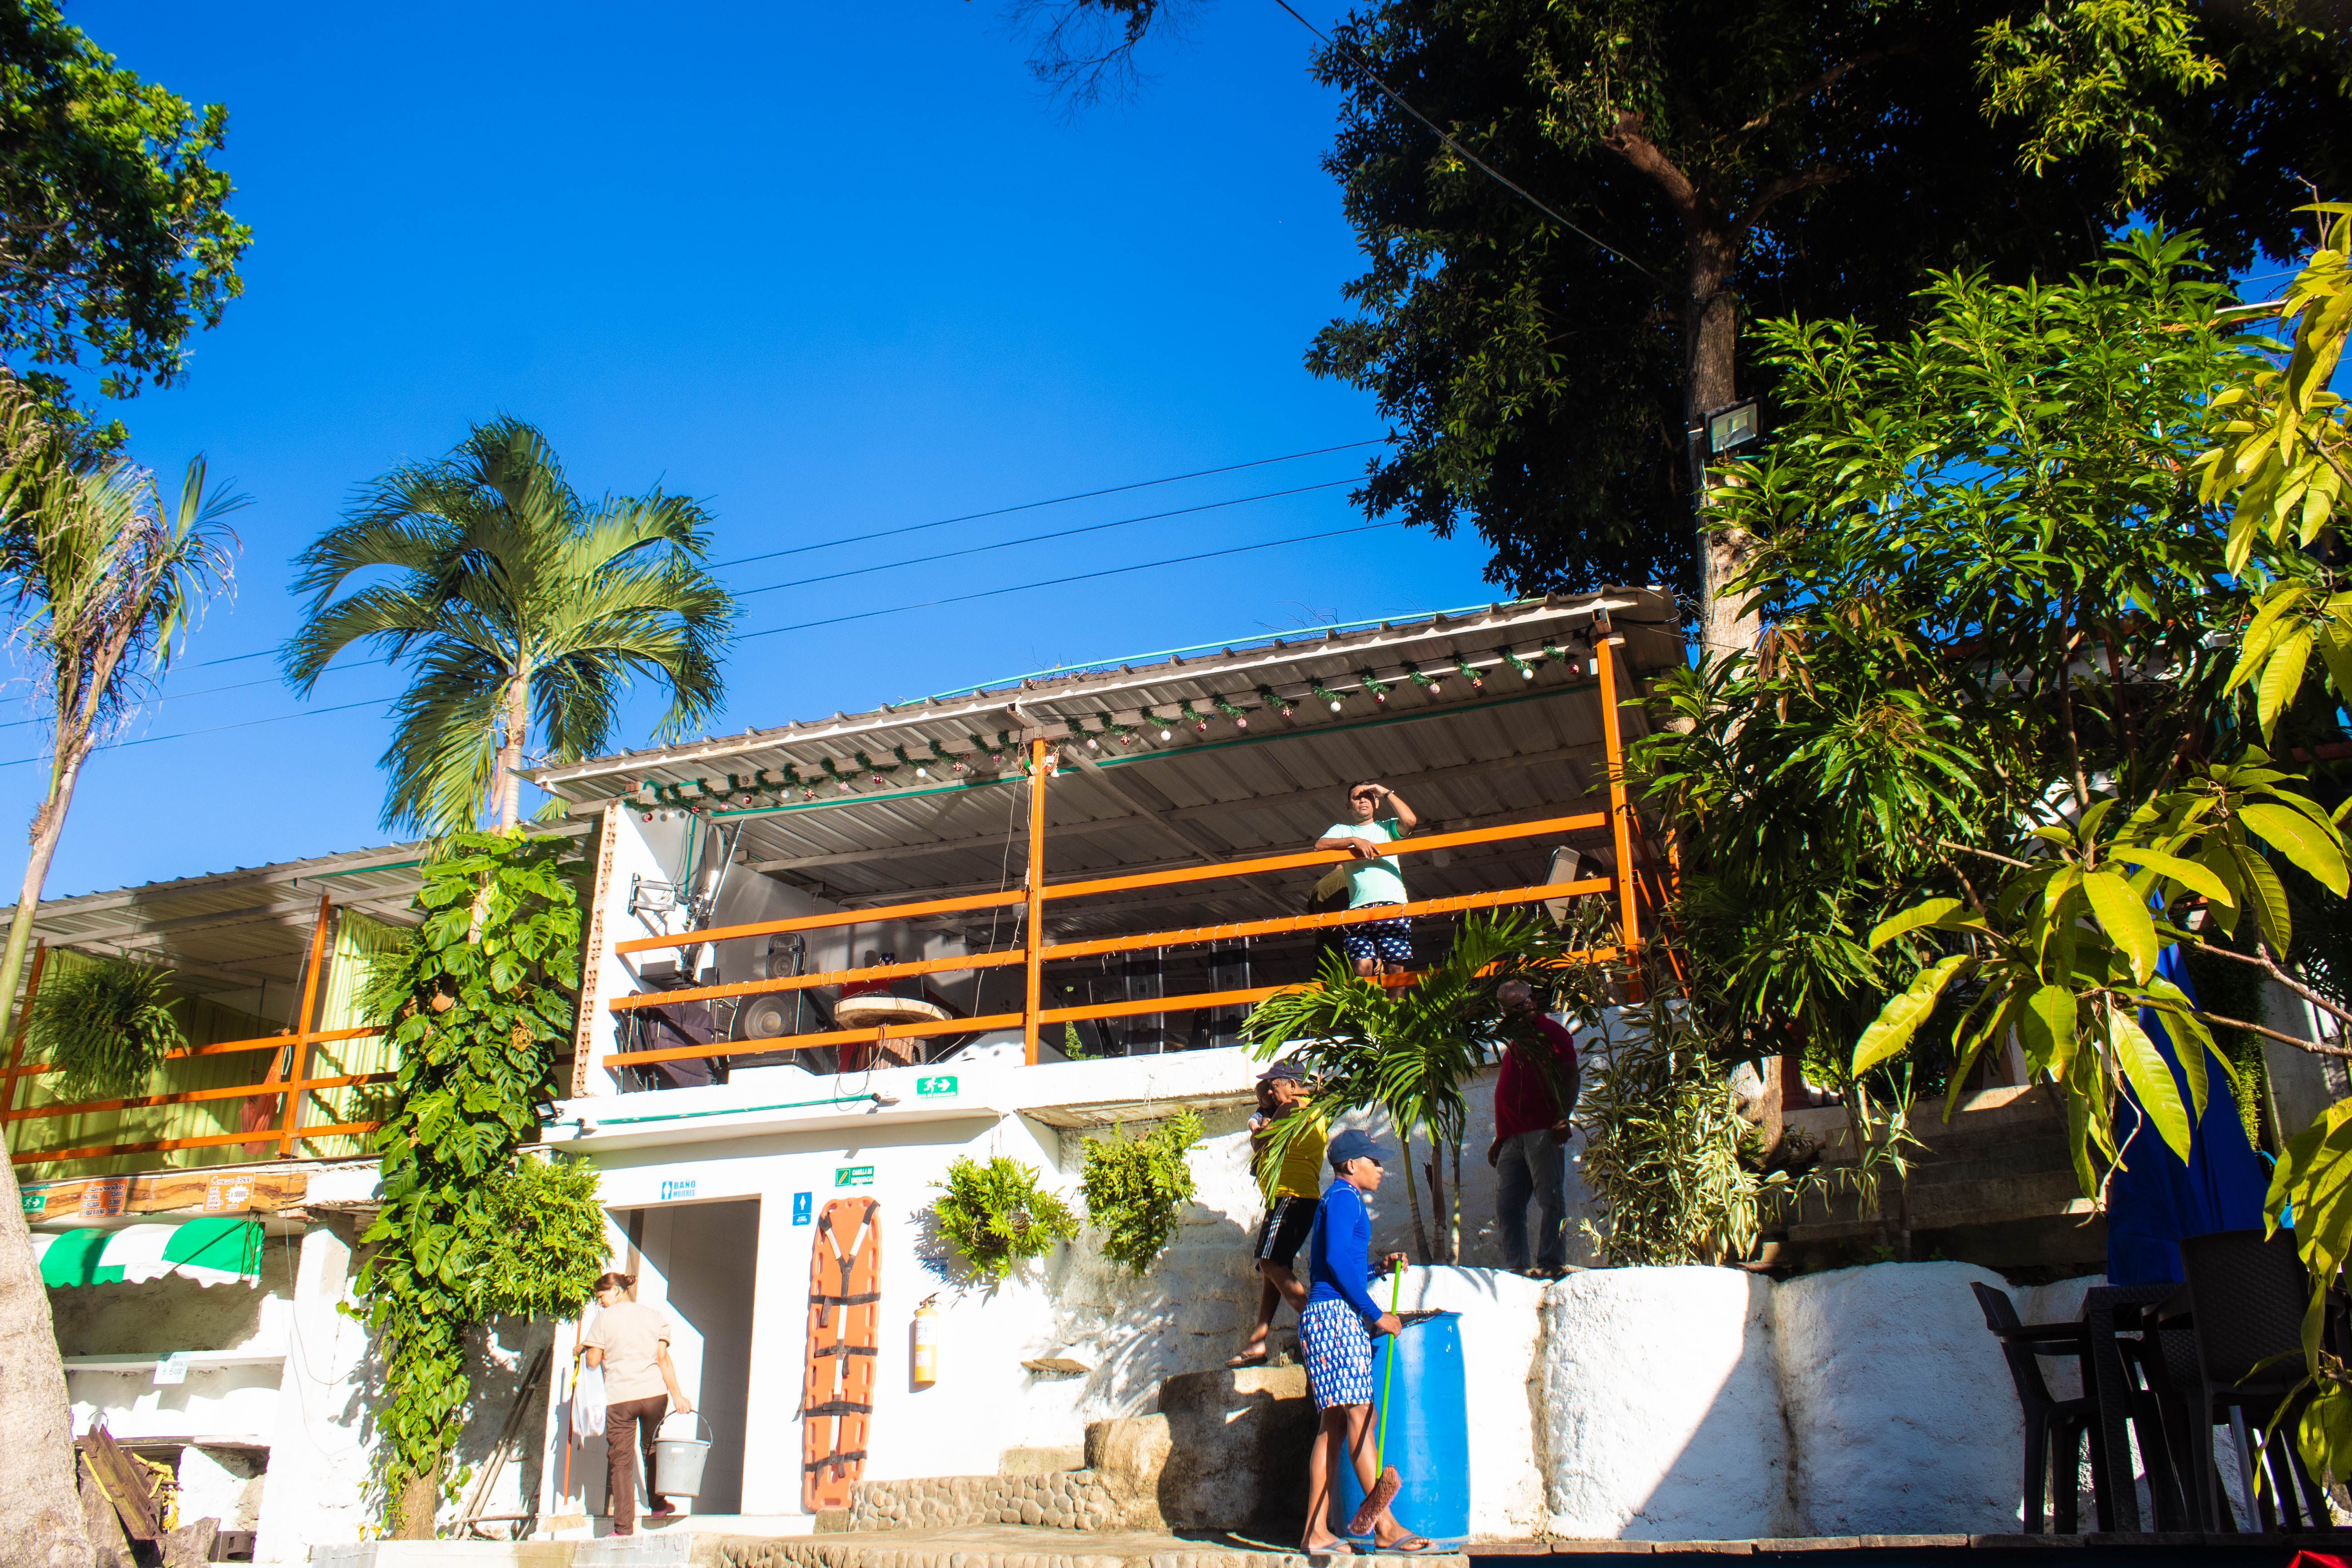
santamarta, paseo, larevuelta, laguna, colombia, magdalena, sky, tree, architecture, building, house, leisure, tourism, home, real estate, vacation, neighbourhood, plant, palm tree, cloud, city, arecales, tourist attraction, road, facade, travel, street